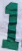
Number: 1